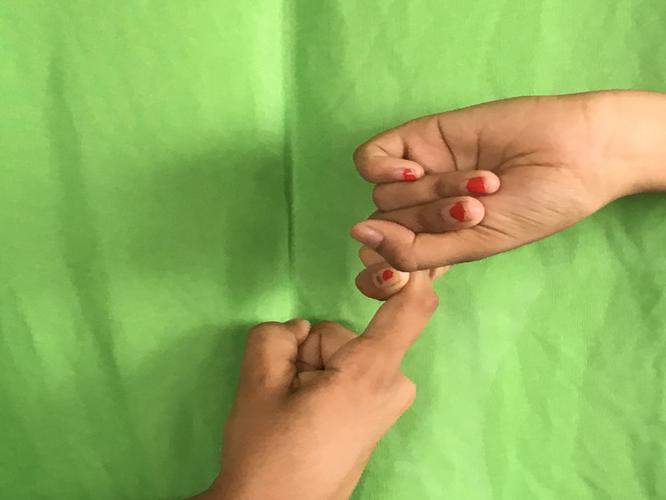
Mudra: Pasha
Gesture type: double_hand